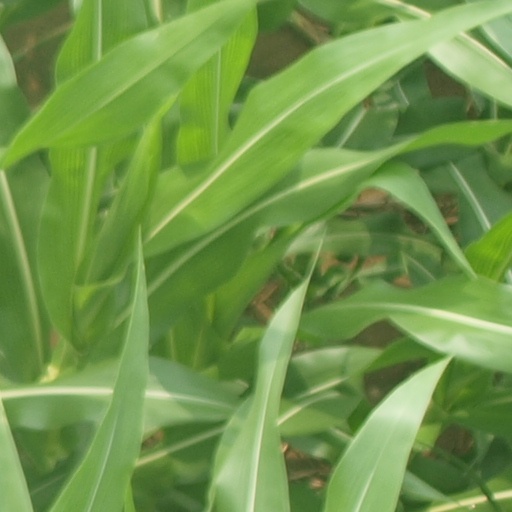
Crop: maize; corn